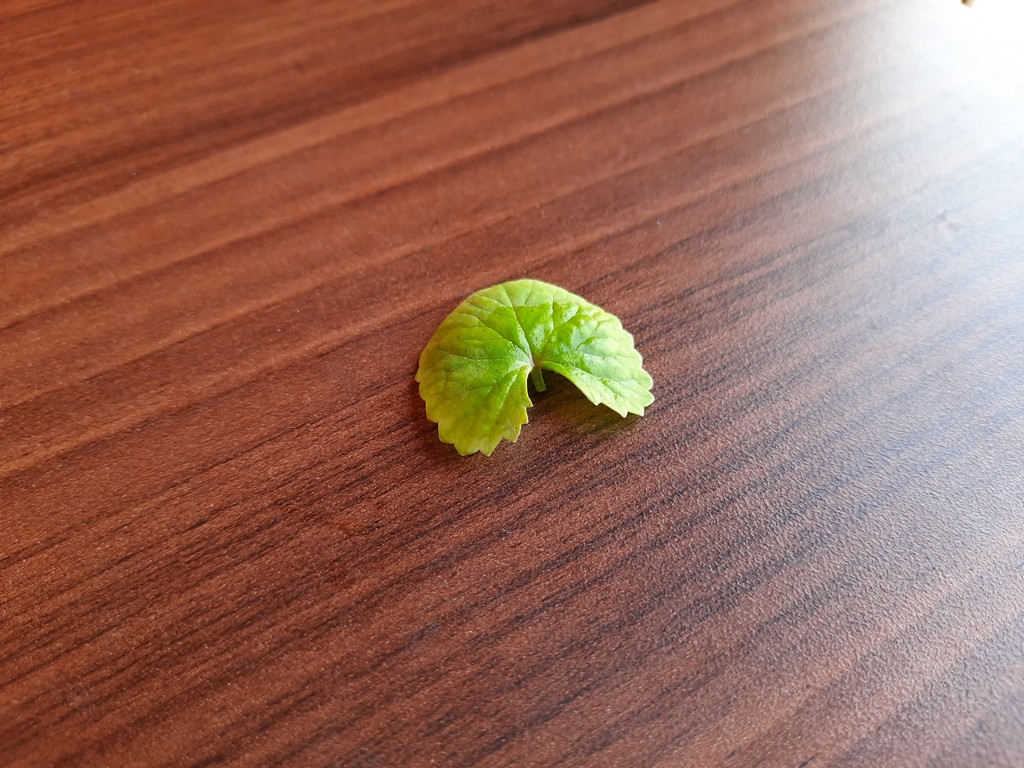
Label: Healthy